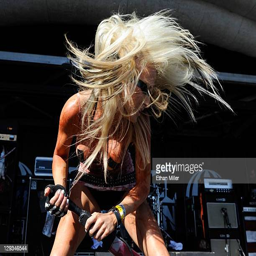
singer performs during the festival